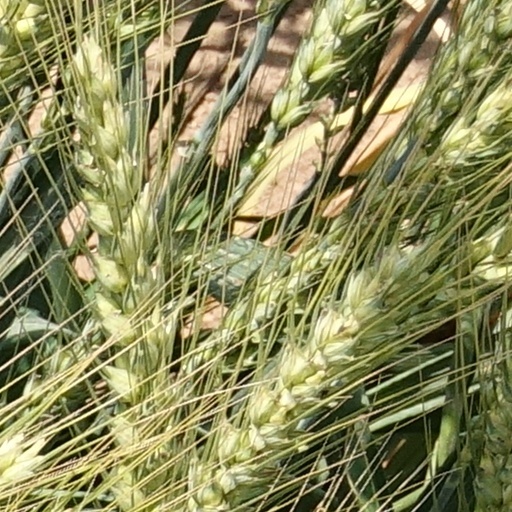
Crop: wheat